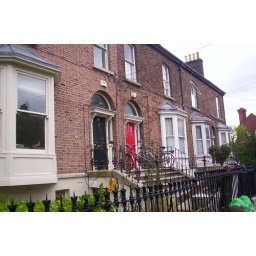
the house with the red door, that's where I lived in Ireland.